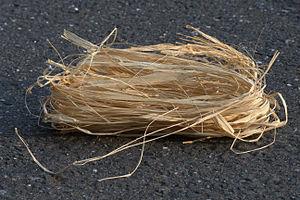
Raphia est un genre de palmiers de la famille des Arecaceae que l'on rencontre dans les milieux marécageux et le long des fleuves. Plante monocarpique ou hapaxanthe, l'espèce Raphia farinifera originaire de Madagascar donne une fibre provenant de ses feuilles qui, par extension, porte le nom de raphia. Les feuilles de Raphia regalis peuvent atteindre 25 m sur 4 m, ce qui en fait les feuilles les plus longues du règne végétal.